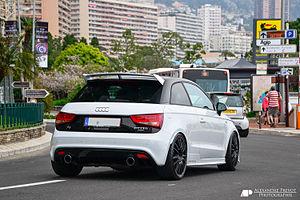
L'Audi A1 est une citadine du constructeur automobile allemand Audi, produite à partir du 9 septembre 2010 dans l'usine Audi Brussels à Forest en Belgique. Le plus petit modèle actuel de la marque allemande est destiné à concurrencer la Mini, la Fiat 500 l'Alfa Romeo MiTo et la DS3 de Citroën.